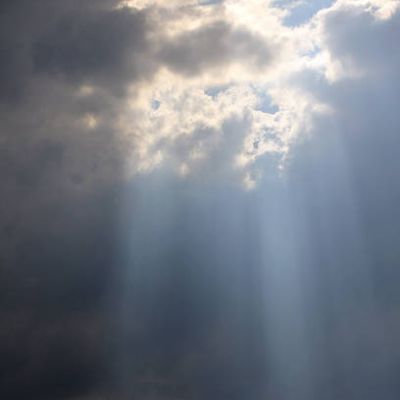
Cloud type: Cirrocumulus (Cc)